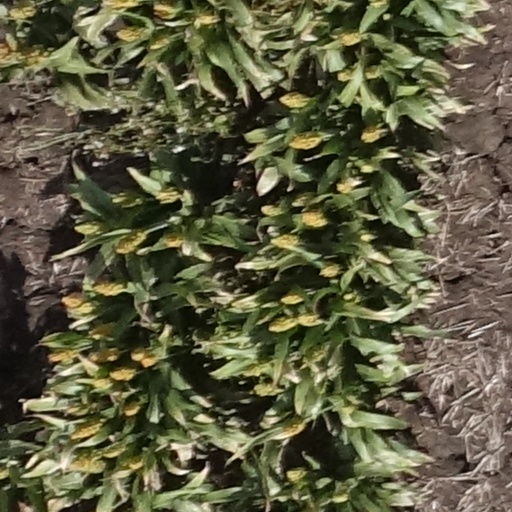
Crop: sorghum